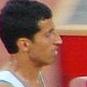
Age: 27